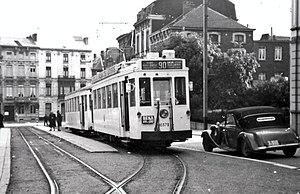
Rame homogène Standard (motrice et remorque) sur la ligne 90 au terminus de Charleroi Eden.
La ligne 90 de la SNCV est une ancienne ligne de tramway vicinal de la Société nationale des chemins de fer vicinaux. Exploitée entre le 15 février 1931 et le 29 août 1993, la ligne reliait Charleroi à Mons par Binche puis Charleroi à La Louvière à partir du 3 juin 1973, elle faisait partie au sein du groupe du Hainaut des lignes du réseau de Charleroi et a été par ailleurs la dernière ligne de tramway vicinal du Hainaut à avoir fonctionné.